Christina McHale

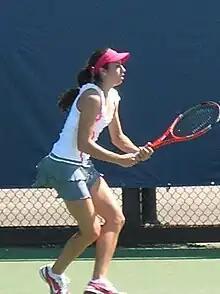
McHale during qualifying at the 2010 Stanford Classic

She started season by playing at a 25k tournament in Plantation, Florida. Seeded seventh, she lost her quarterfinal match to top seed Maret Ani. At the 25k tournament in Lutz, Florida, McHale reached the quarterfinal round where she was defeated by qualifier Florencia Molinero.